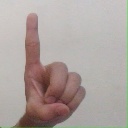
अक्षर: ड